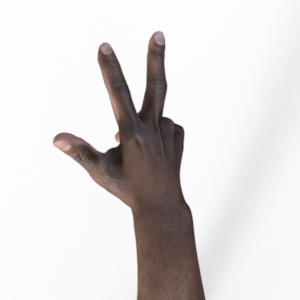
Label: scissors